Acidalia Planitia

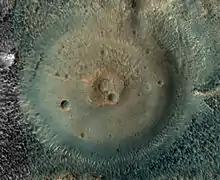
Possible mud volcano in Acidalia Planitia

Cone-shaped features with higher albedo than surrounding rocks litter the surface of Acidalia Planitia. The most similar terrestrial feature to these formations are mud volcanoes. On Mars, mud volcanoes have an average diameter of ~1 km and a relief of 10 to 180 meters. Their higher albedo is a result of more crystalline iron oxides than the rest of Acidalia Planitia. Mud volcanoes erupt sediments from deep beneath the surface and change the rising rocks very minimally. These rocks are used to analyze organic matter as mud volcanoes also create subterranean conduits for ancient ground water that may have hosted microbiota.